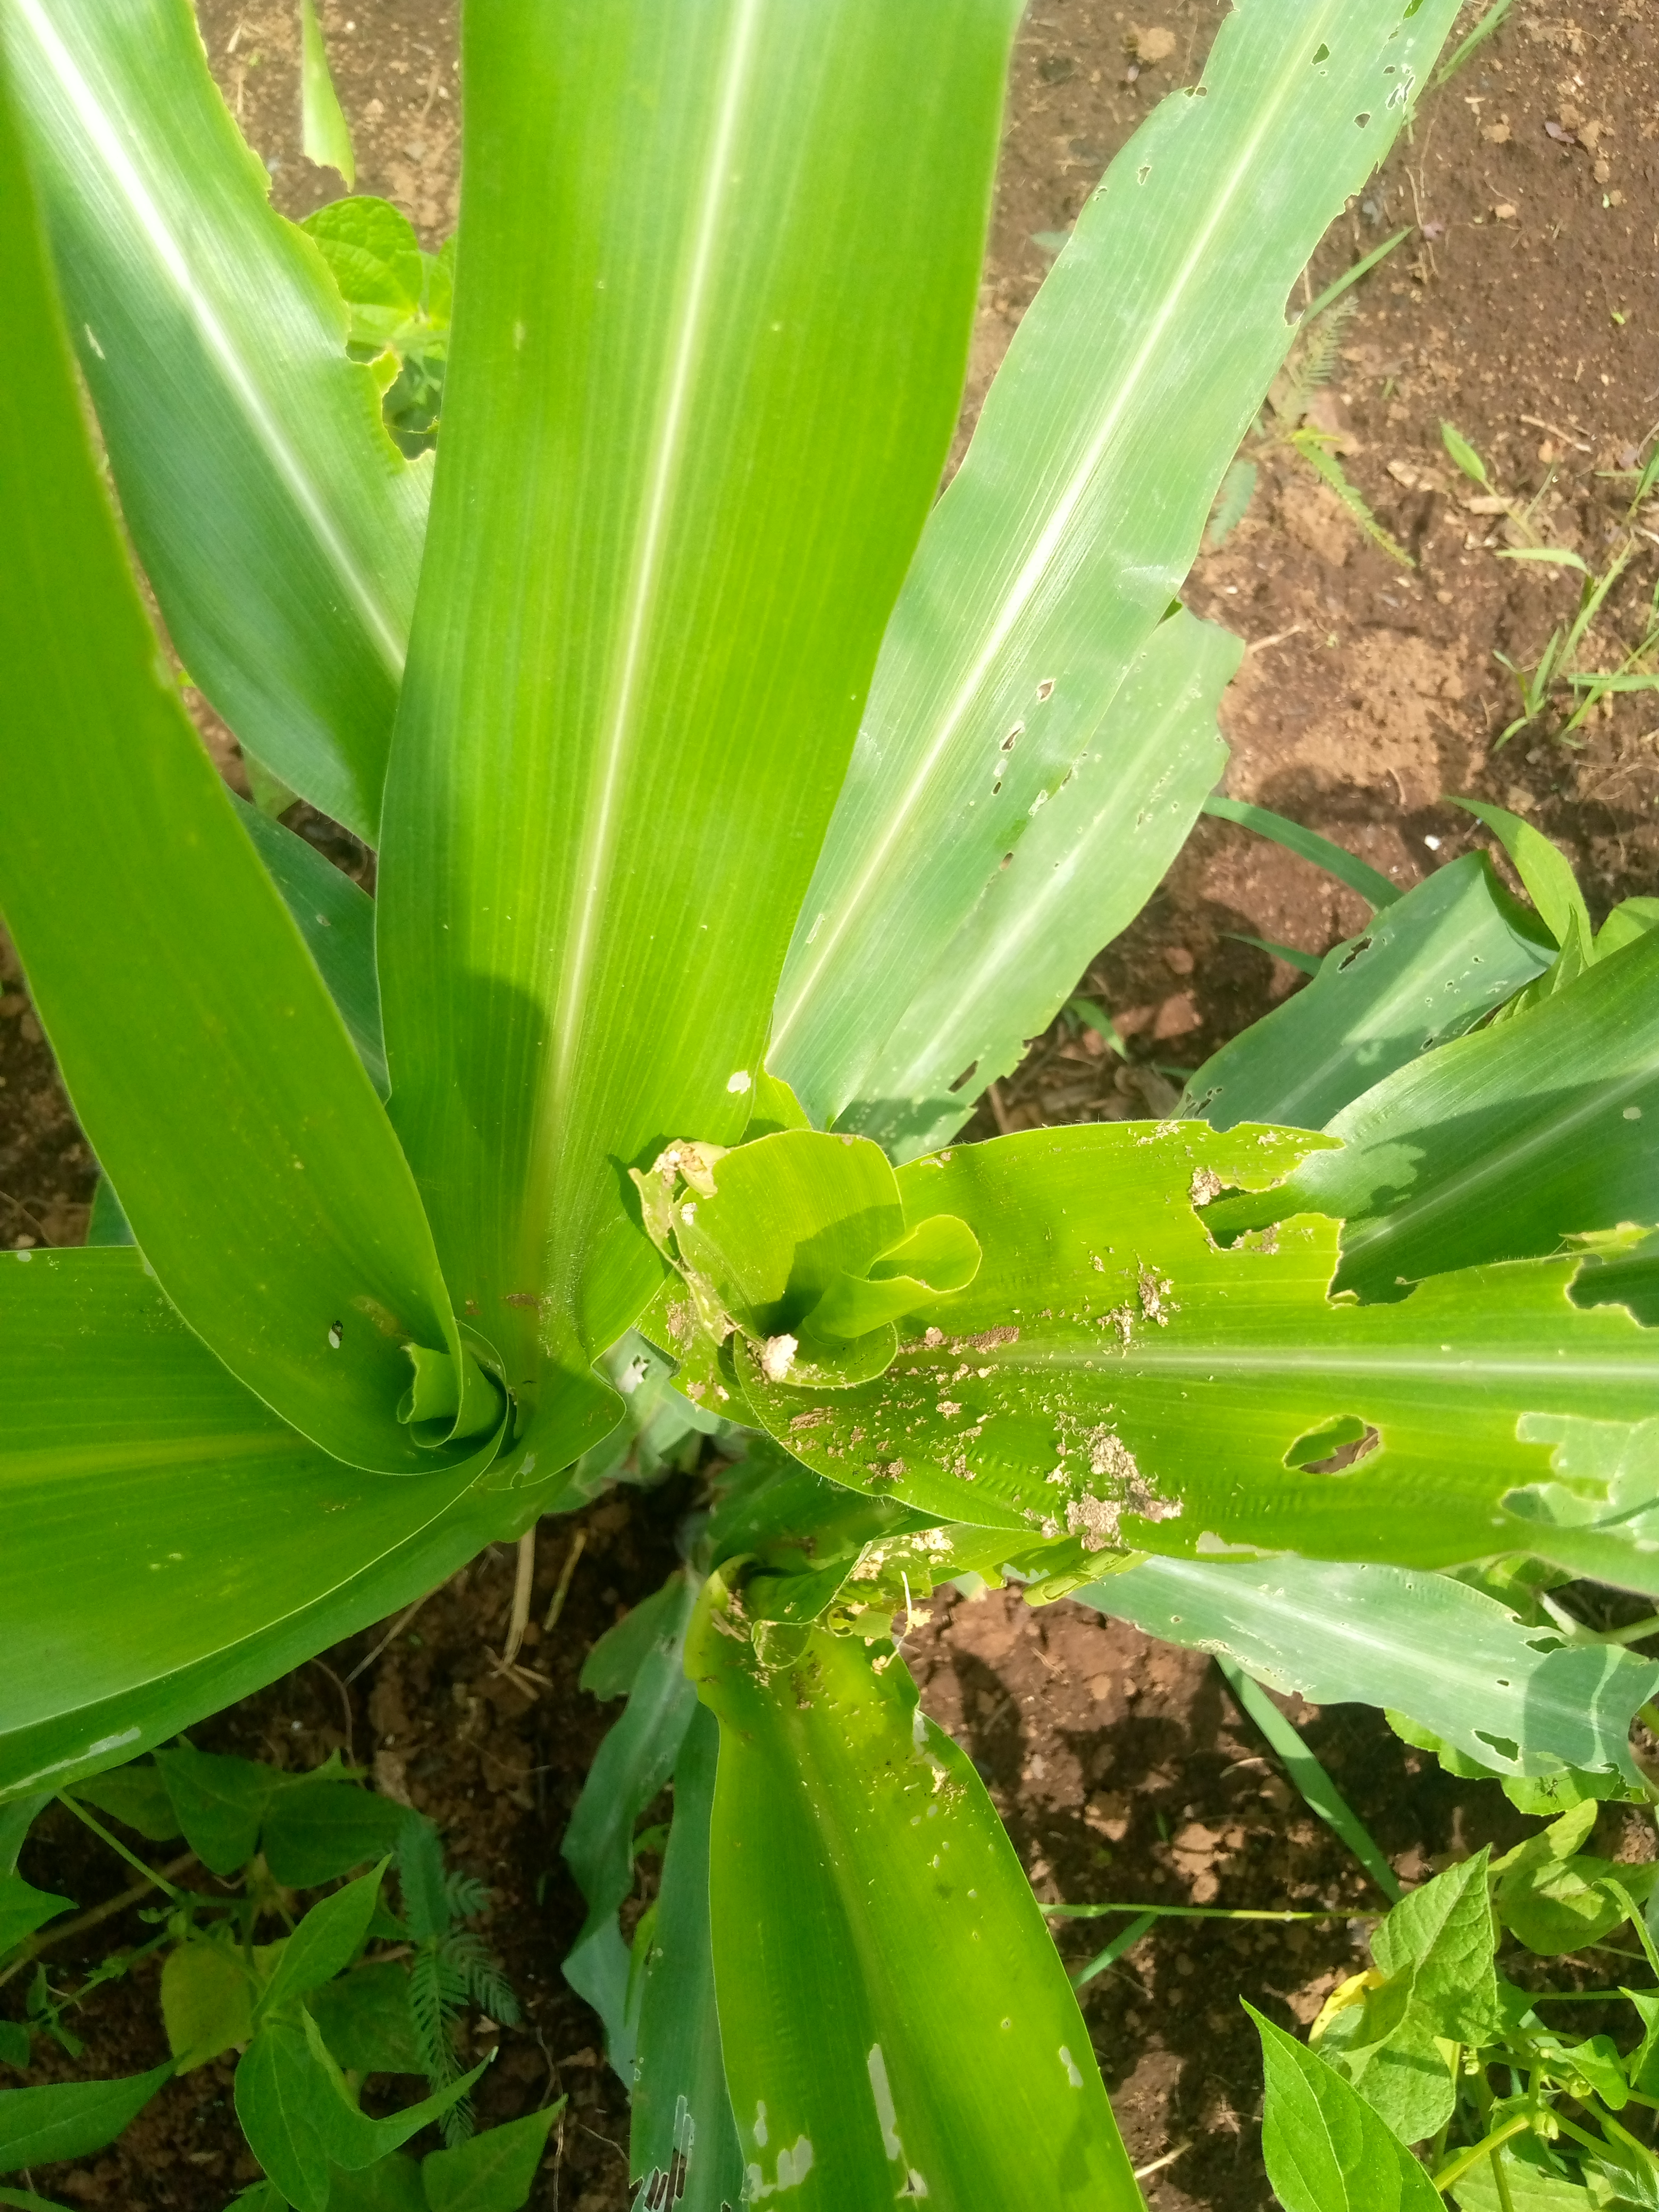
Label: spodoptera_frugiperda